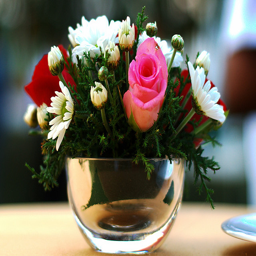
A bowl on a table top with flowers placed inside.
Roses and white flowers are in a rounded bowl vase.
A short round vase of cut flowers on a table.
A small vase on a table is holding colorful flowers.
A vase with a red rose, a pink rose, and white daisies.